Joseph Conrad

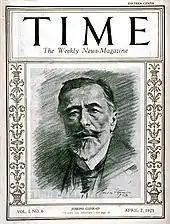
"Time", 7 April 1923

Conrad completed his last long-distance voyage as a seaman on 26 July 1893 when the "Torrens" docked at London and "J. Conrad Korzemowin"—per the certificate of discharge—debarked.